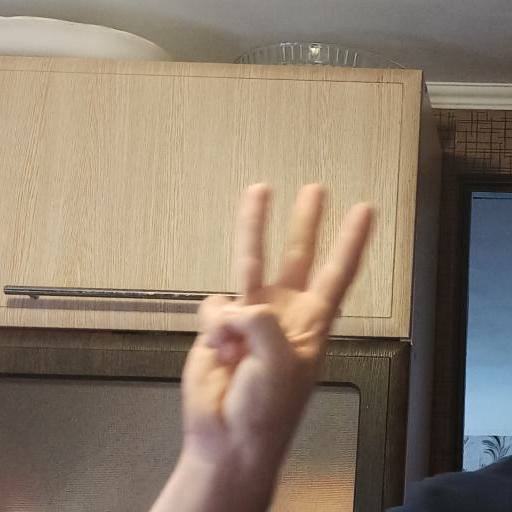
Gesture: three